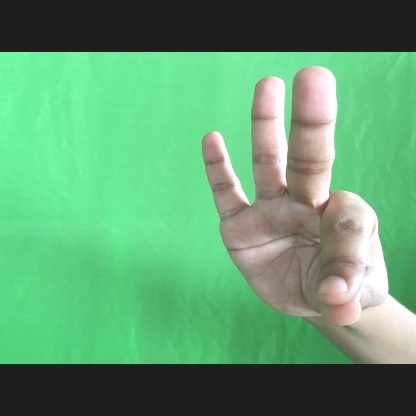
Mudra: Hamsasyam